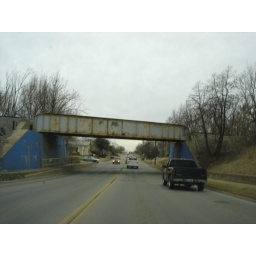
Bus. Loop I-40 West as it goes underneath an old railroad bridge